Lorenzo Leonbruno

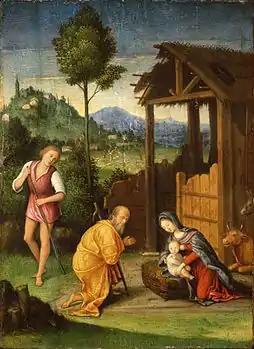

Lorenzo Leonbruno (10 March 1489 – 1537), also known as Lorenzo de Leombeni, was an Italian painter during the early Renaissance period. He was born in Mantua (Mantova), an Italian commune in Lombardy, Italy. Leonbruno is most well known for being commissioned by the court of Francesco Gonzaga, Marquis of Mantua, and his wife Isabella d'Este. The patronage continued with their eldest son Federico II Gonzaga, who was the fifth Marquis of Mantua. Leonbruno was the court painter for the Gonzaga family from 1506–24.